Jinji Road station (Shanghai Metro)

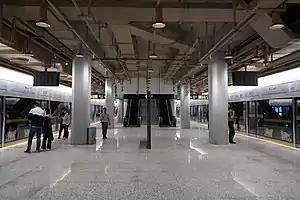
Station platform

Jinji Road is a station on Line 9 of the Shanghai Metro. The station is located at Jinhai Road and Jinji Road, between and . It began passenger trial operation with the rest of phase 3 of Line 9, an easterly extension with 9 new stations, on December 30, 2017.